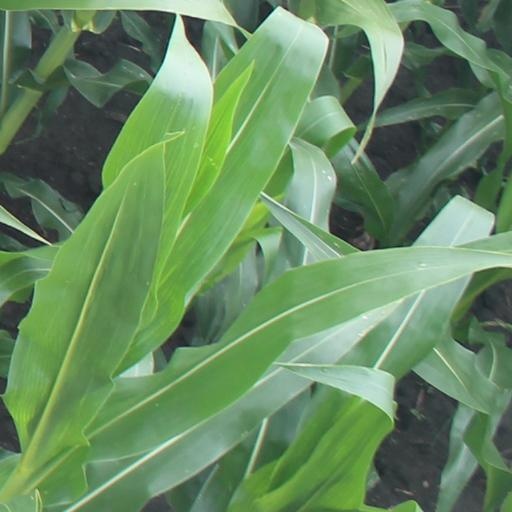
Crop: maize; corn